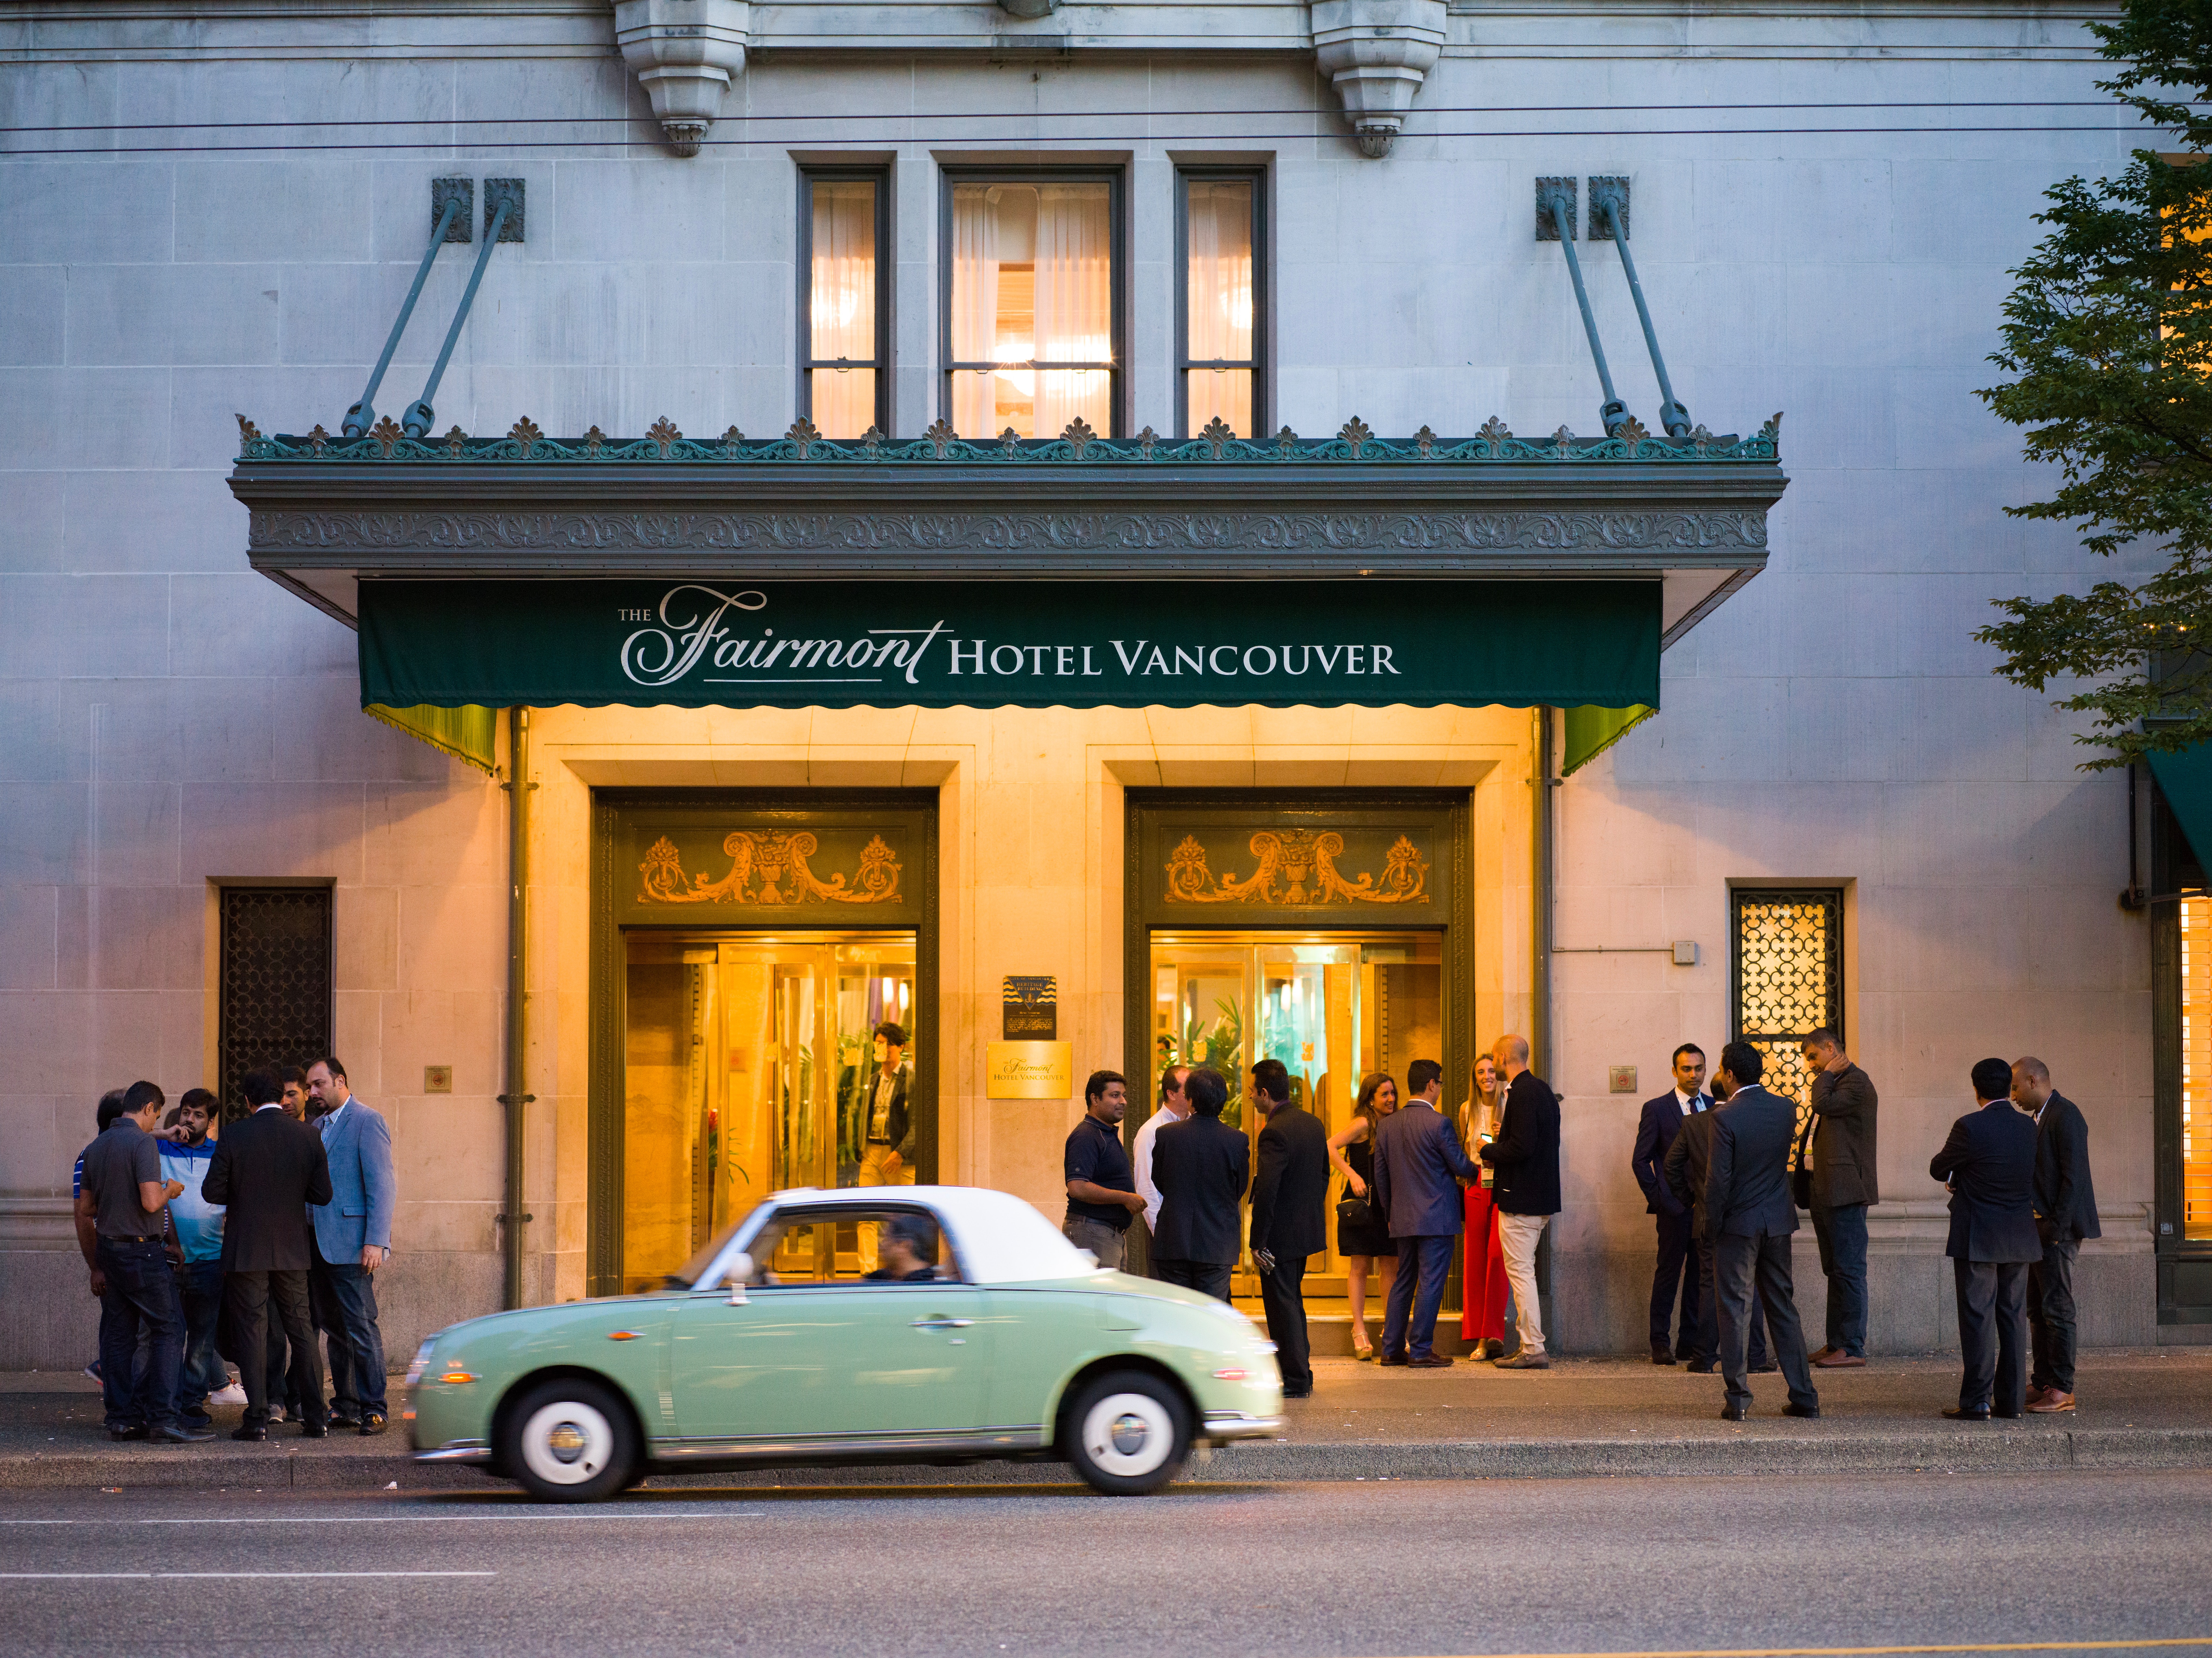
vehicle, car, city car, building, architecture, classic, compact car, subcompact car, sedan, facade, classic car